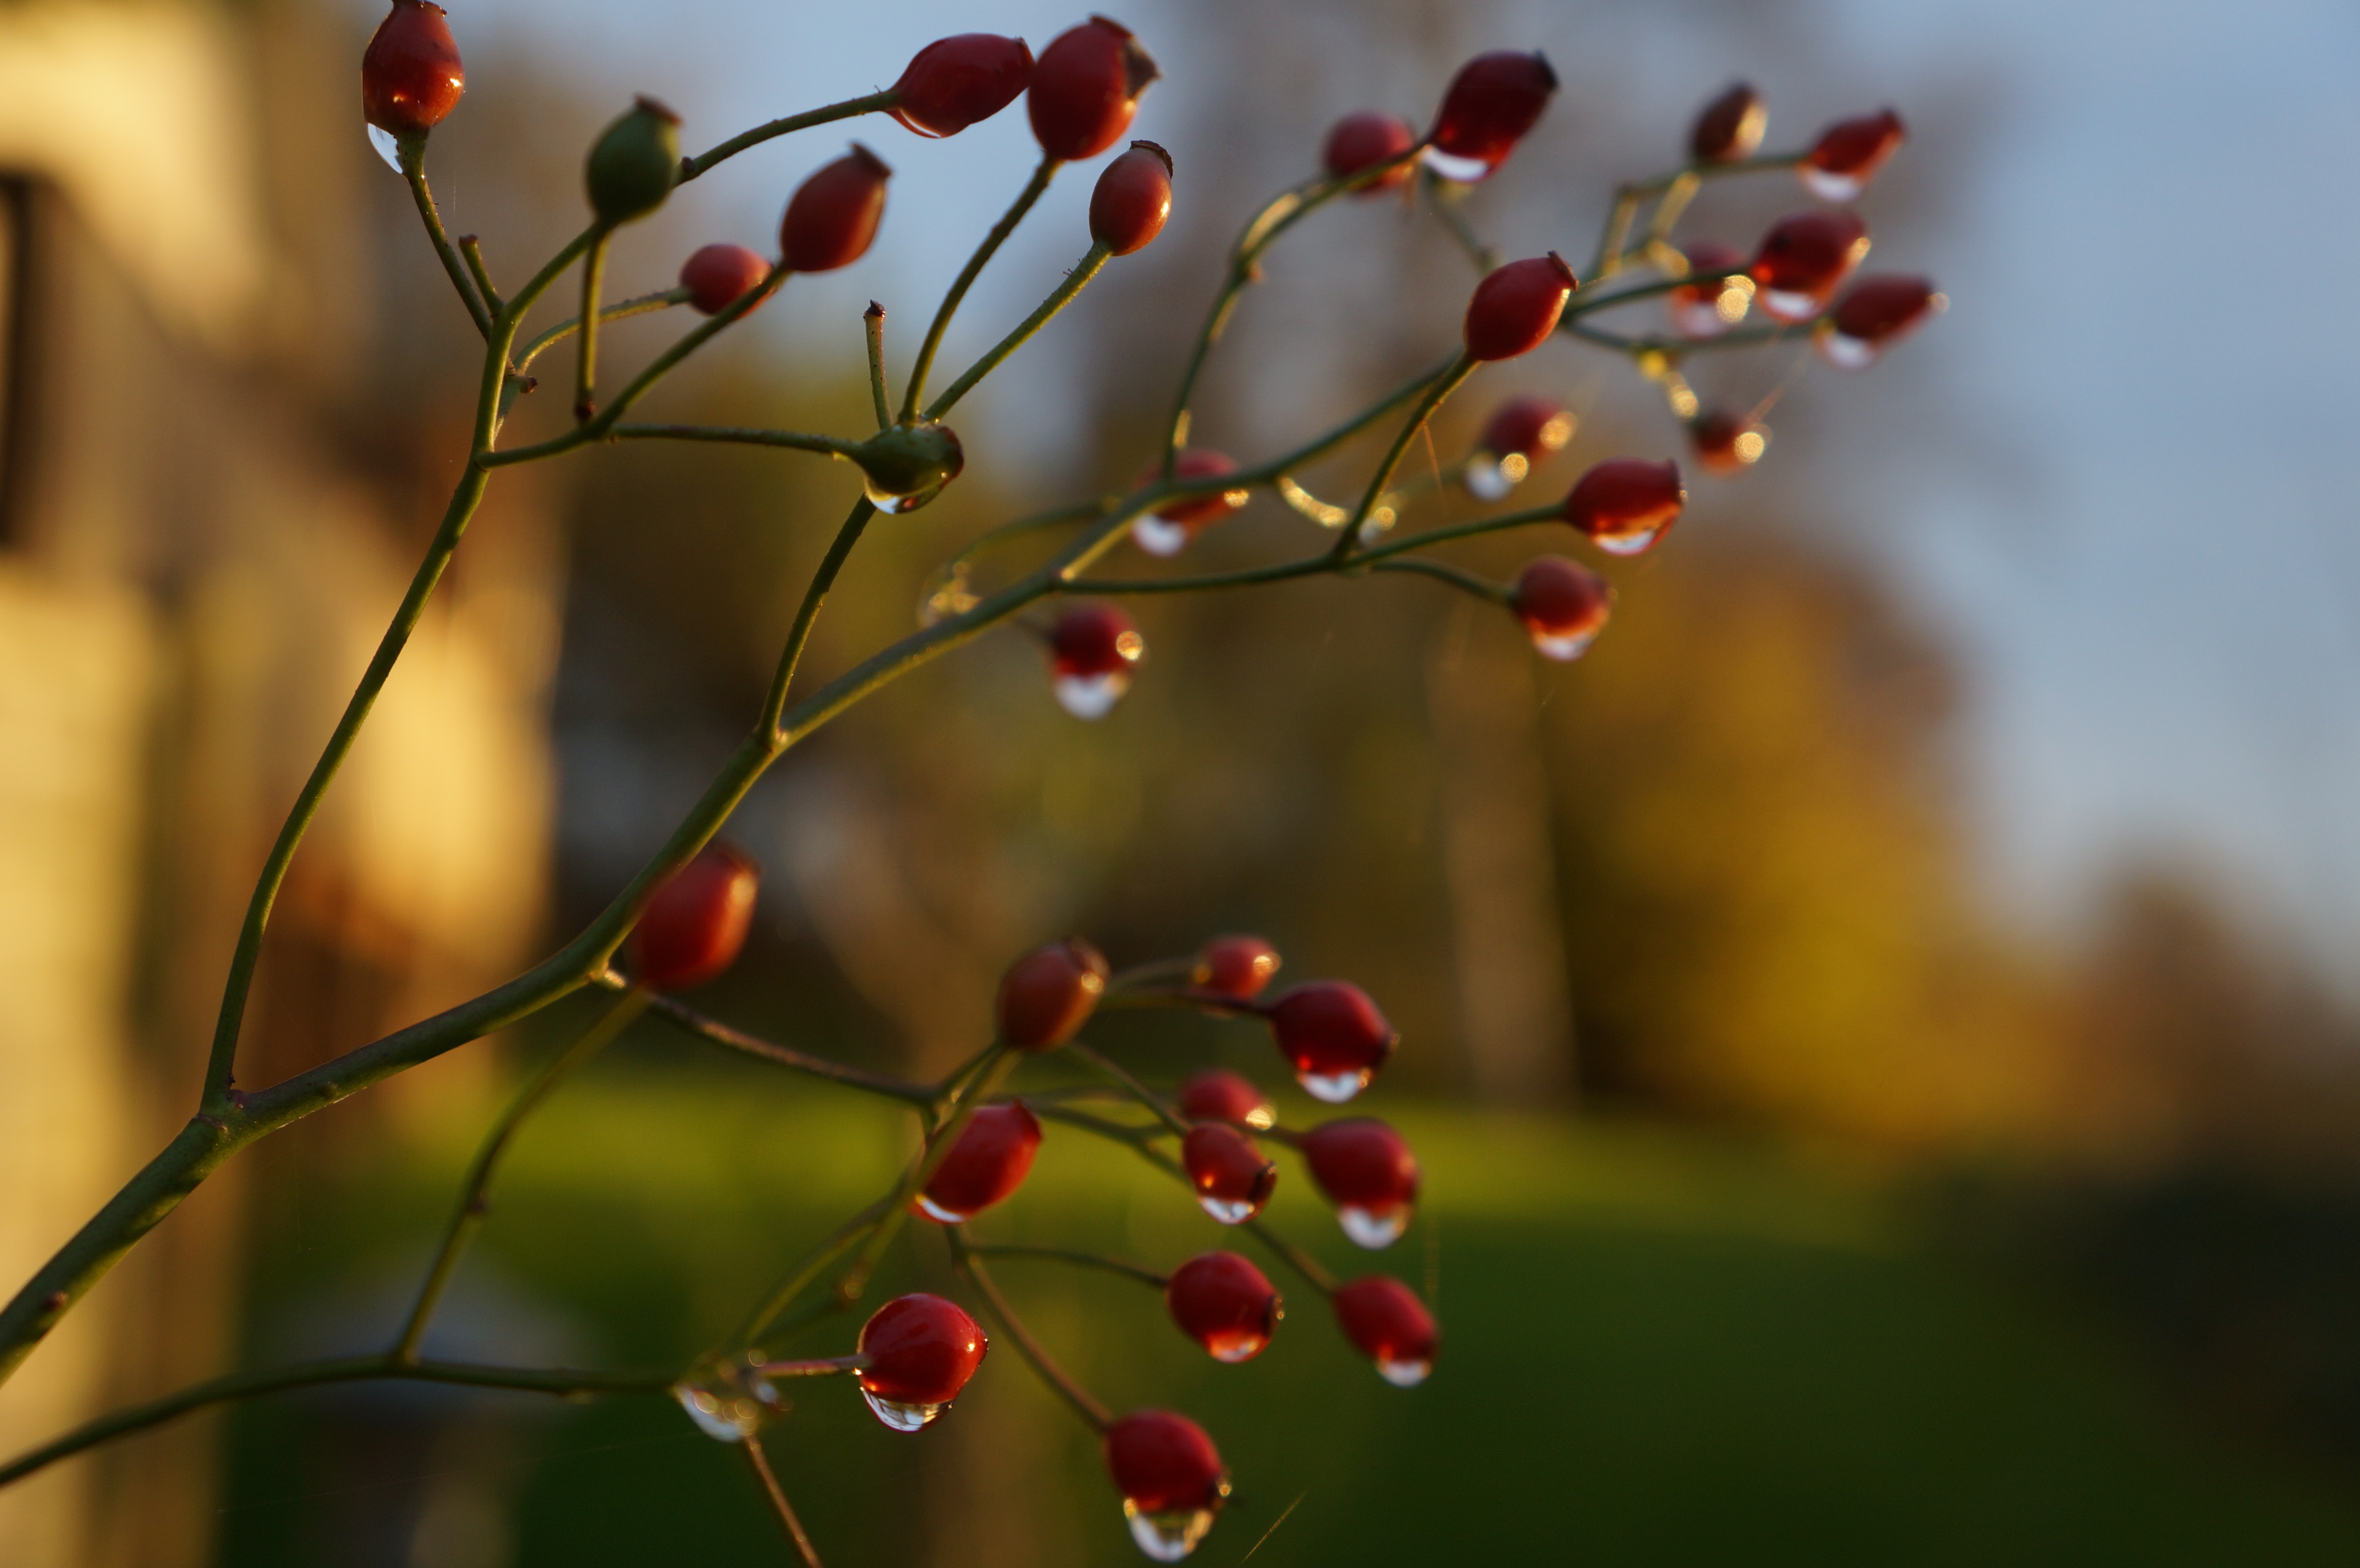
tree, nature, branch, blossom, plant, berry, sunlight, rain, leaf, flower, petal, wet, green, red, produce, natural, autumn, botany, flora, season, twig, close up, shrub, macro photography, flowering plant, plant stem